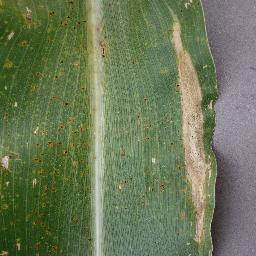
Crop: corn
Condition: (maize)_northern_blight